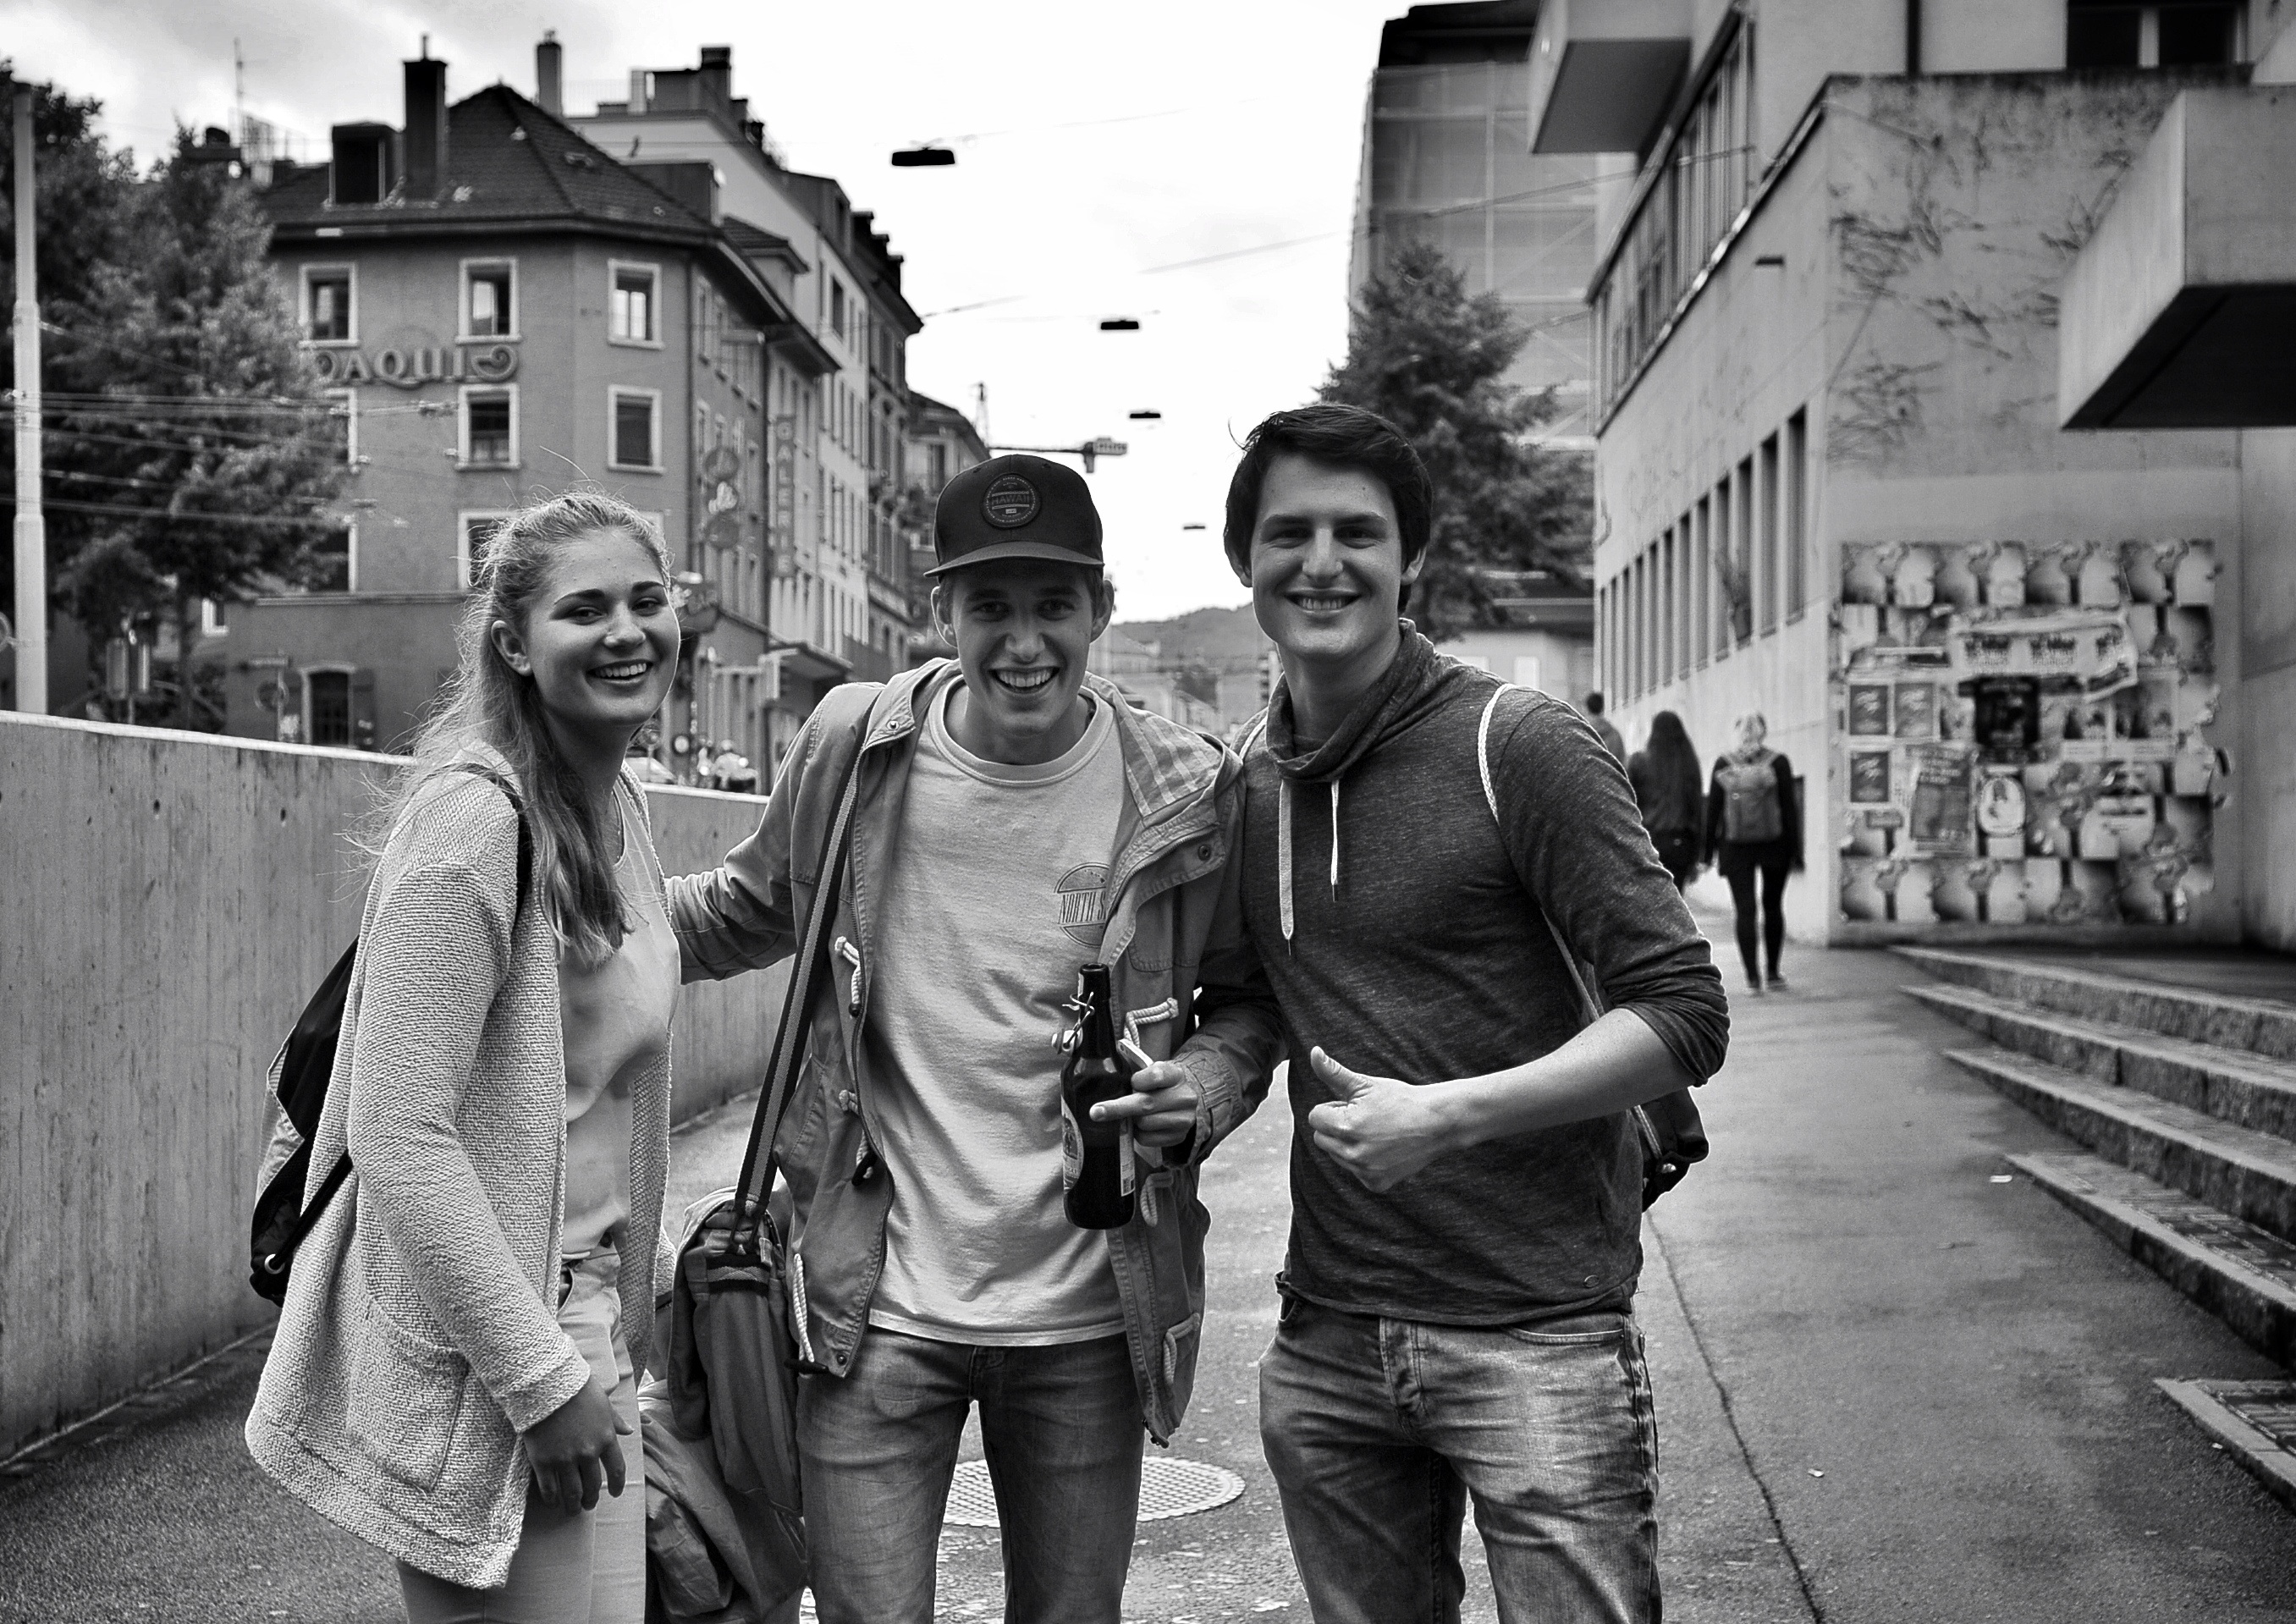
black and white, people, road, white, street, photography, city, urban, nikon, black, monochrome, football, flickr, bw, 2016, friends, infrastructure, photograph, snapshot, streetart, ch, schweiz, switzerland, strasse, zurich, blancoynegro, streetphoto, snapseed, schwarzundweiss, streetscene, menschen, passanten, streetportrait, freunde, streetpix, thomas8047, onthestreets, iamnikon, d300s, blackandwithe, streetphotographer, streetartstreetlife, hofmanntmecom, 175528, strassencene, langstrasse, kreis4, fussball, zurichstreets, z rigrafien, stadtz rich, spasshaben, em2016, monochrome photography, film noir